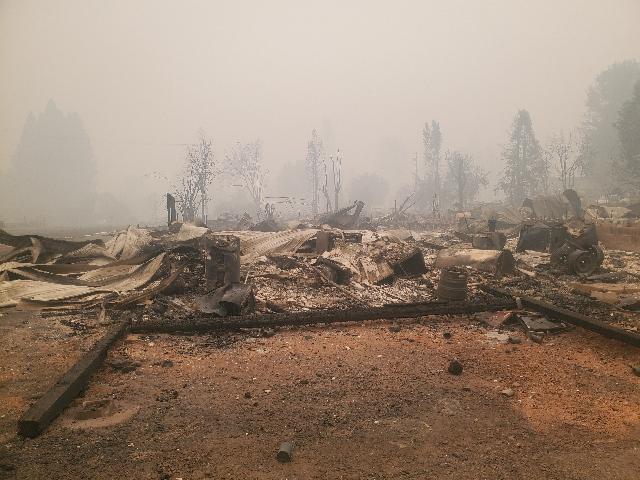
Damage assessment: destroyed